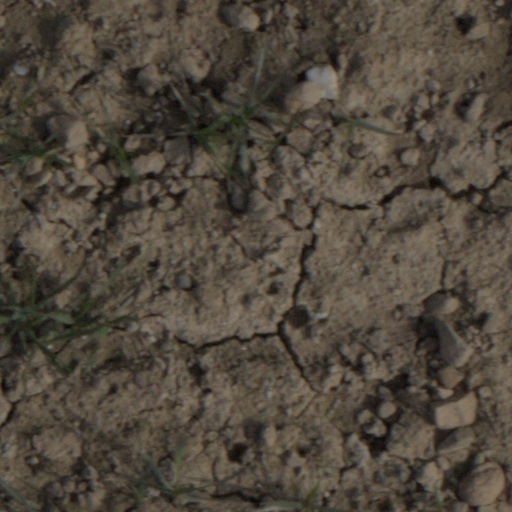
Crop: wheat